Helen May Martin

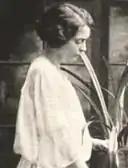
Helen May Martin, from a 1923 publication.

Helen May Martin (December 18, 1893 – June 13, 1947) was an American pianist. Helen Keller called Martin "the most accomplished deaf and blind person in the world."